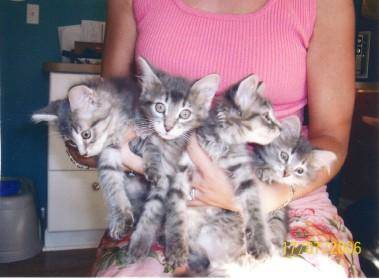
Label: cat